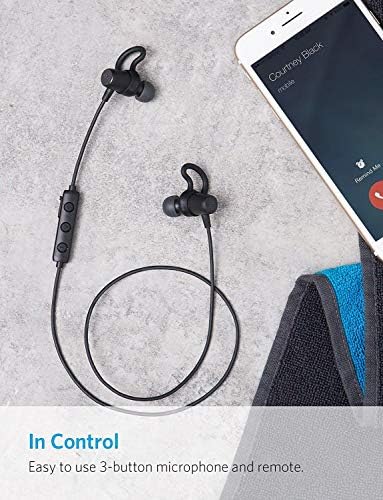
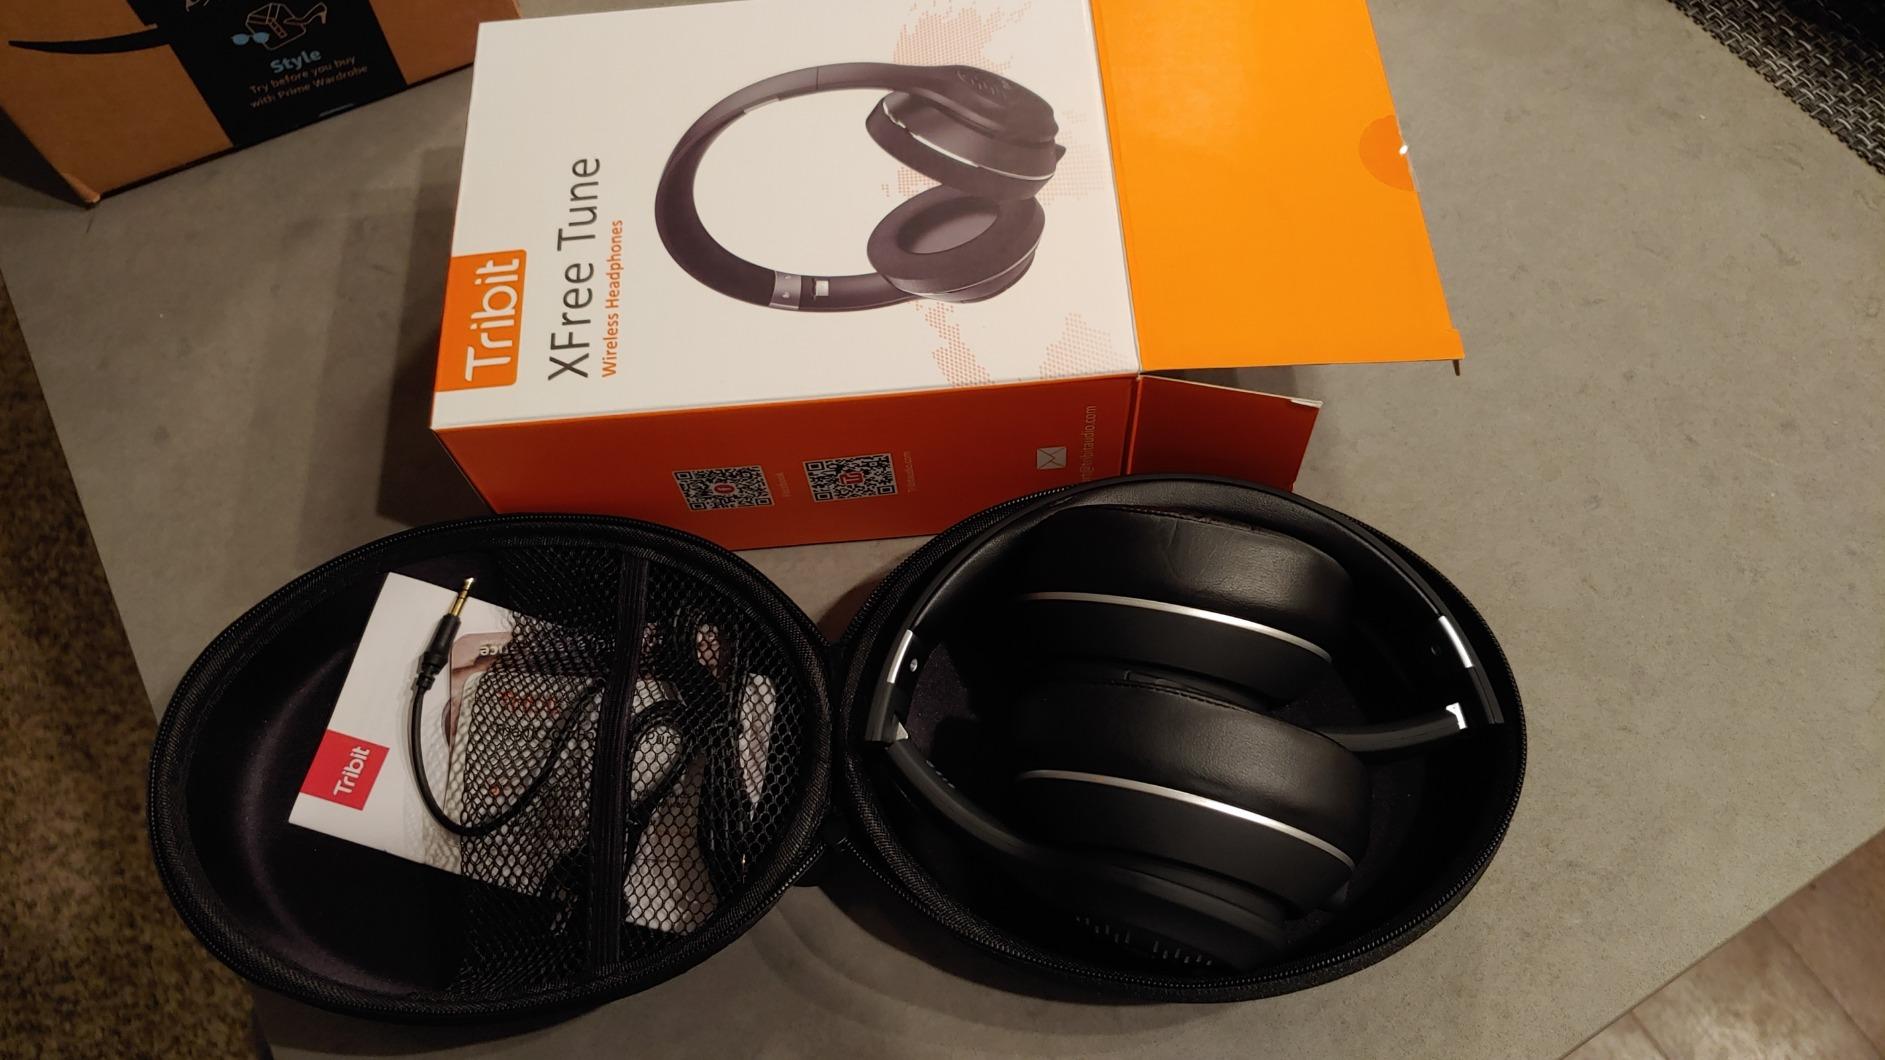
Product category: headphones
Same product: no